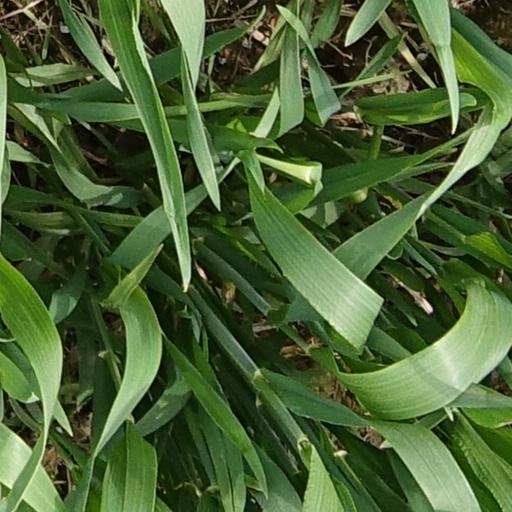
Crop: wheat